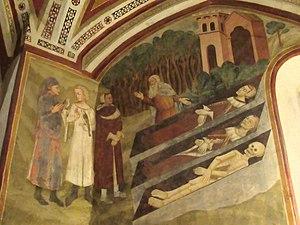
Fresque, école Siennoise, XIVe siècle Subiaco (Latium, Italie), monastère Saint Benoît, Sacro Speco
Le Dit des trois Morts et des trois Vifs représente, sous forme de peinture, de miniature, d'enluminure ou de sculpture, trois cadavres s'adressant à trois jeunes piétons richement parés, souvent en train de chasser. Ce thème s'est popularisé autour des XIVᵉ et XVᵉ siècles.